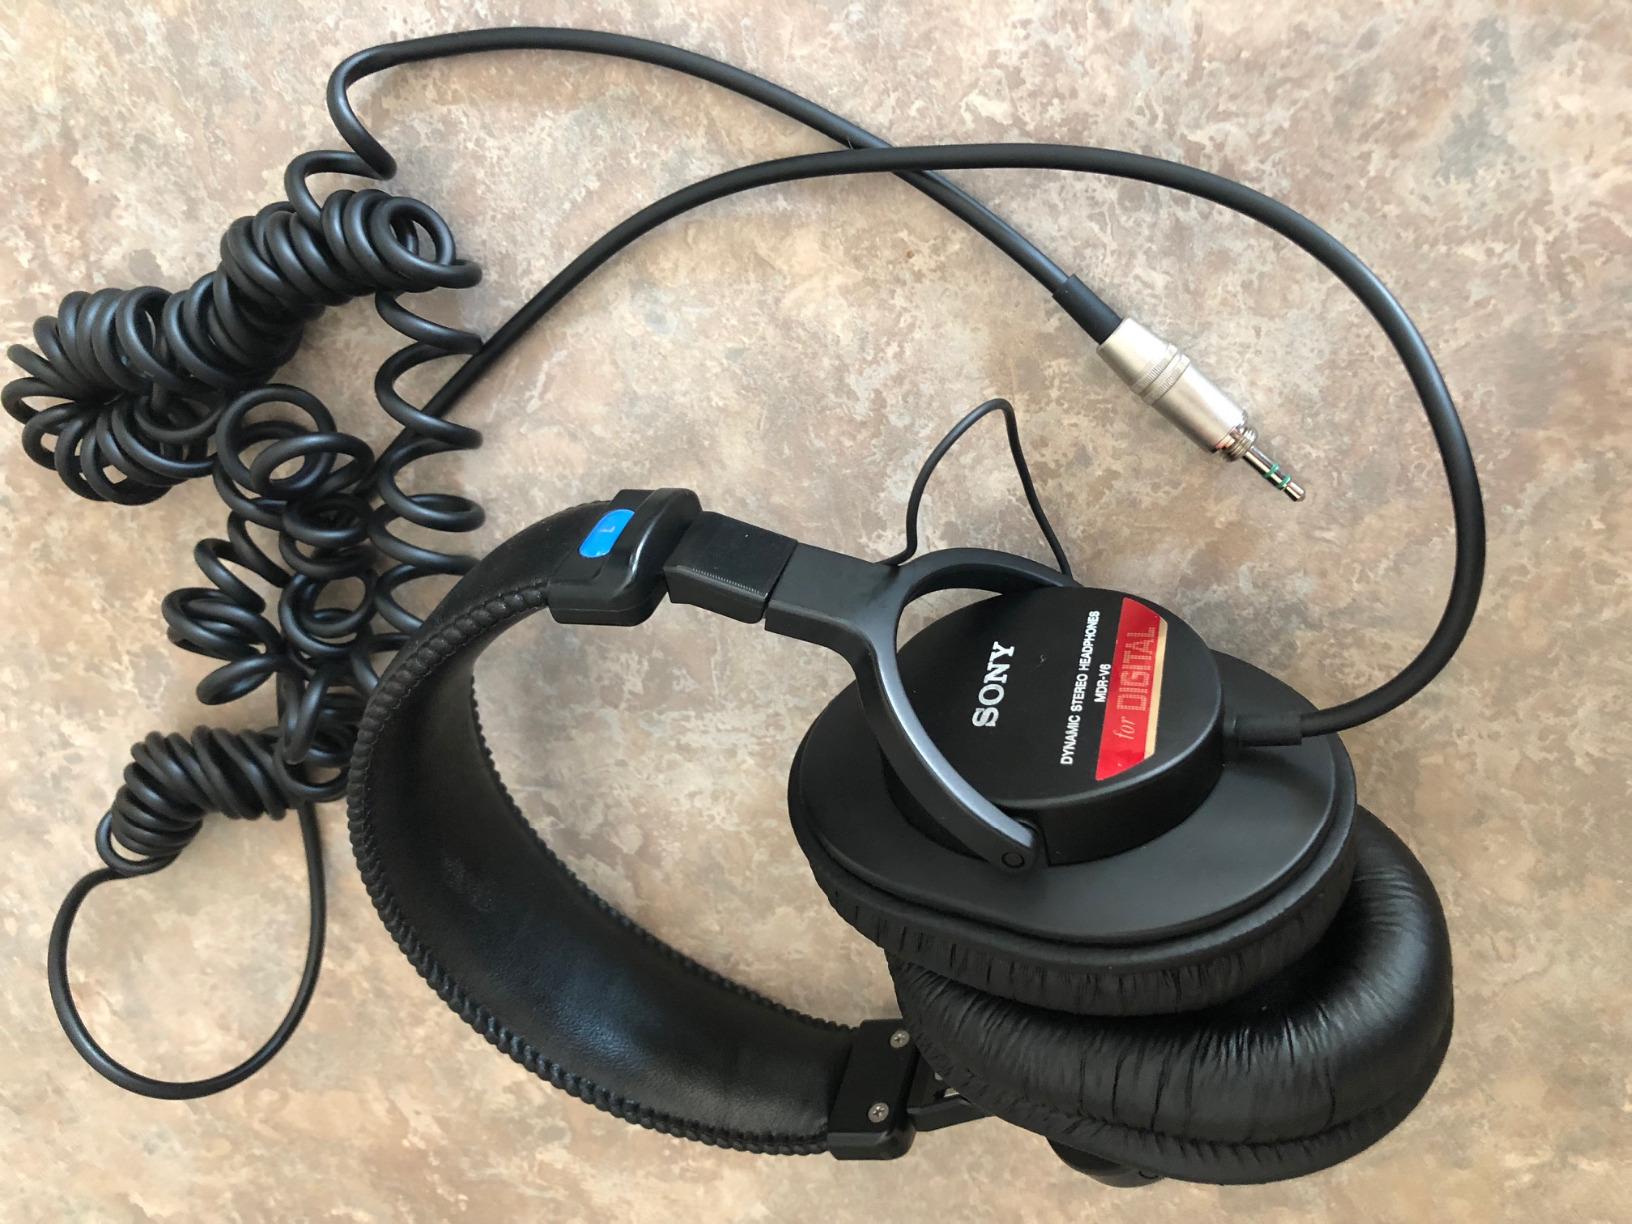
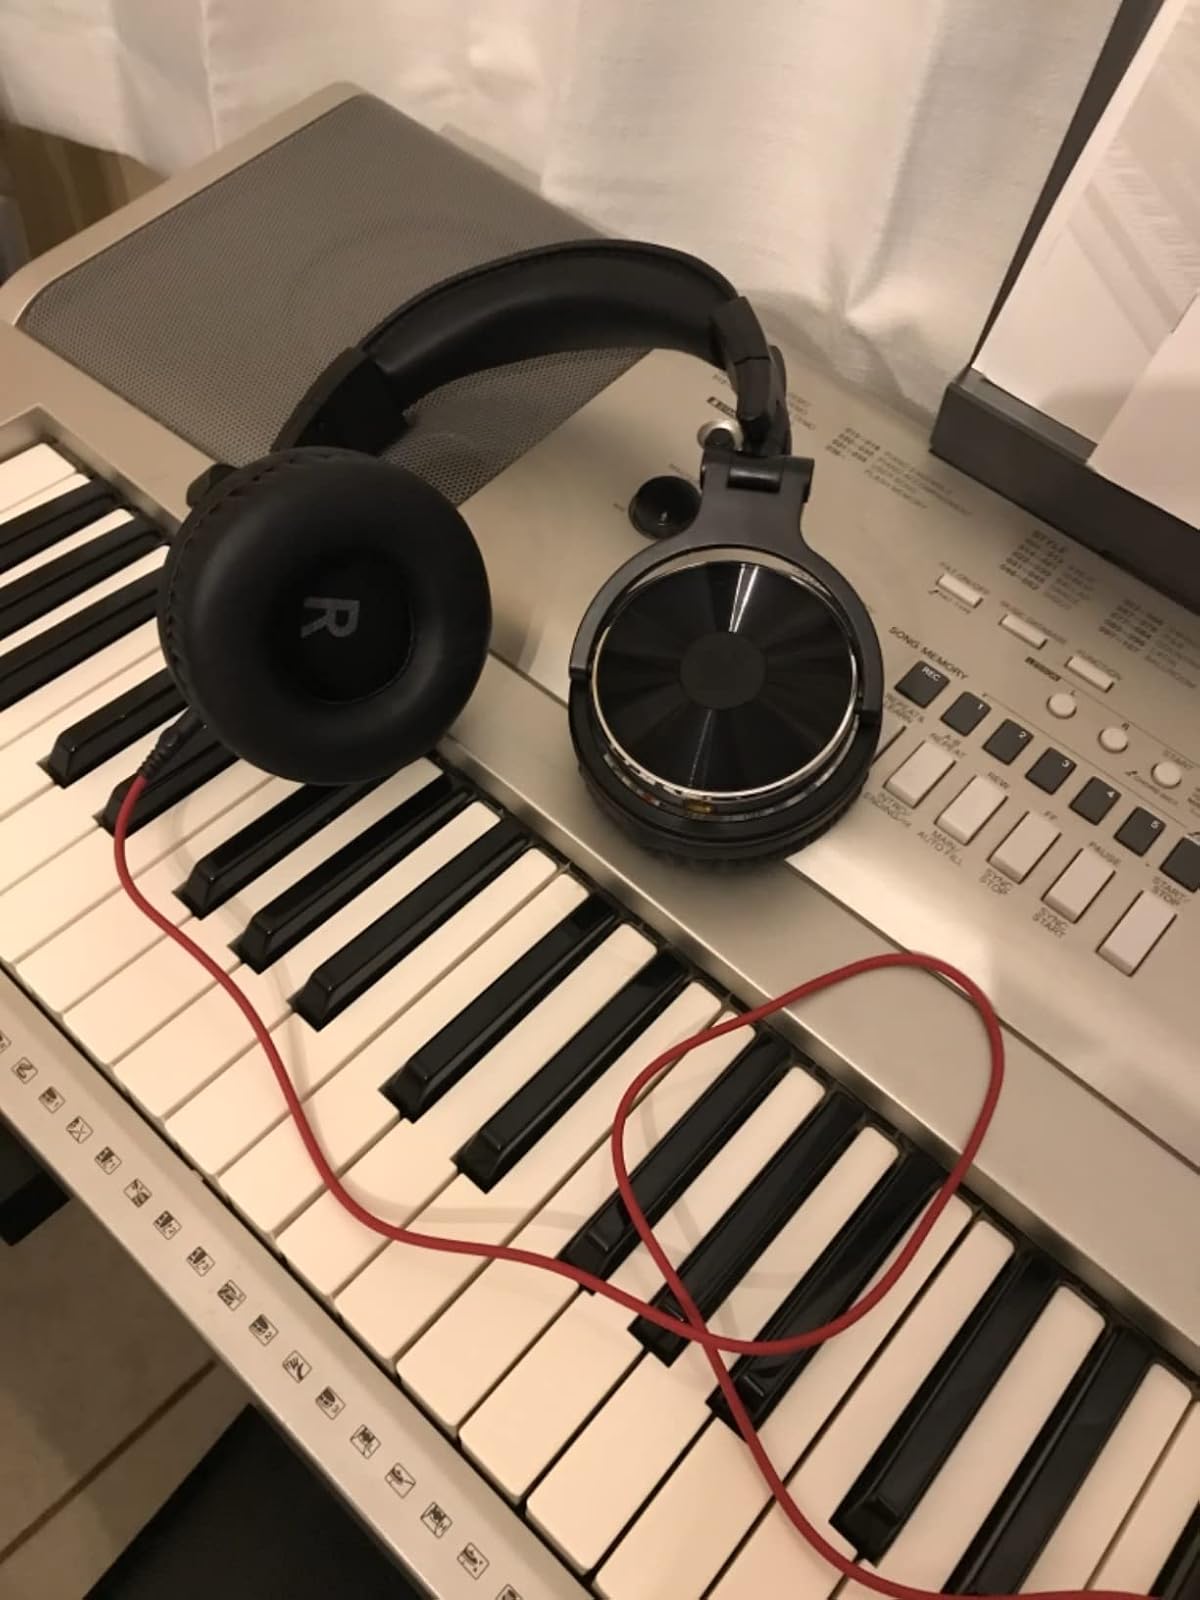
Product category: headphones
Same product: no